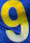
Number: 9